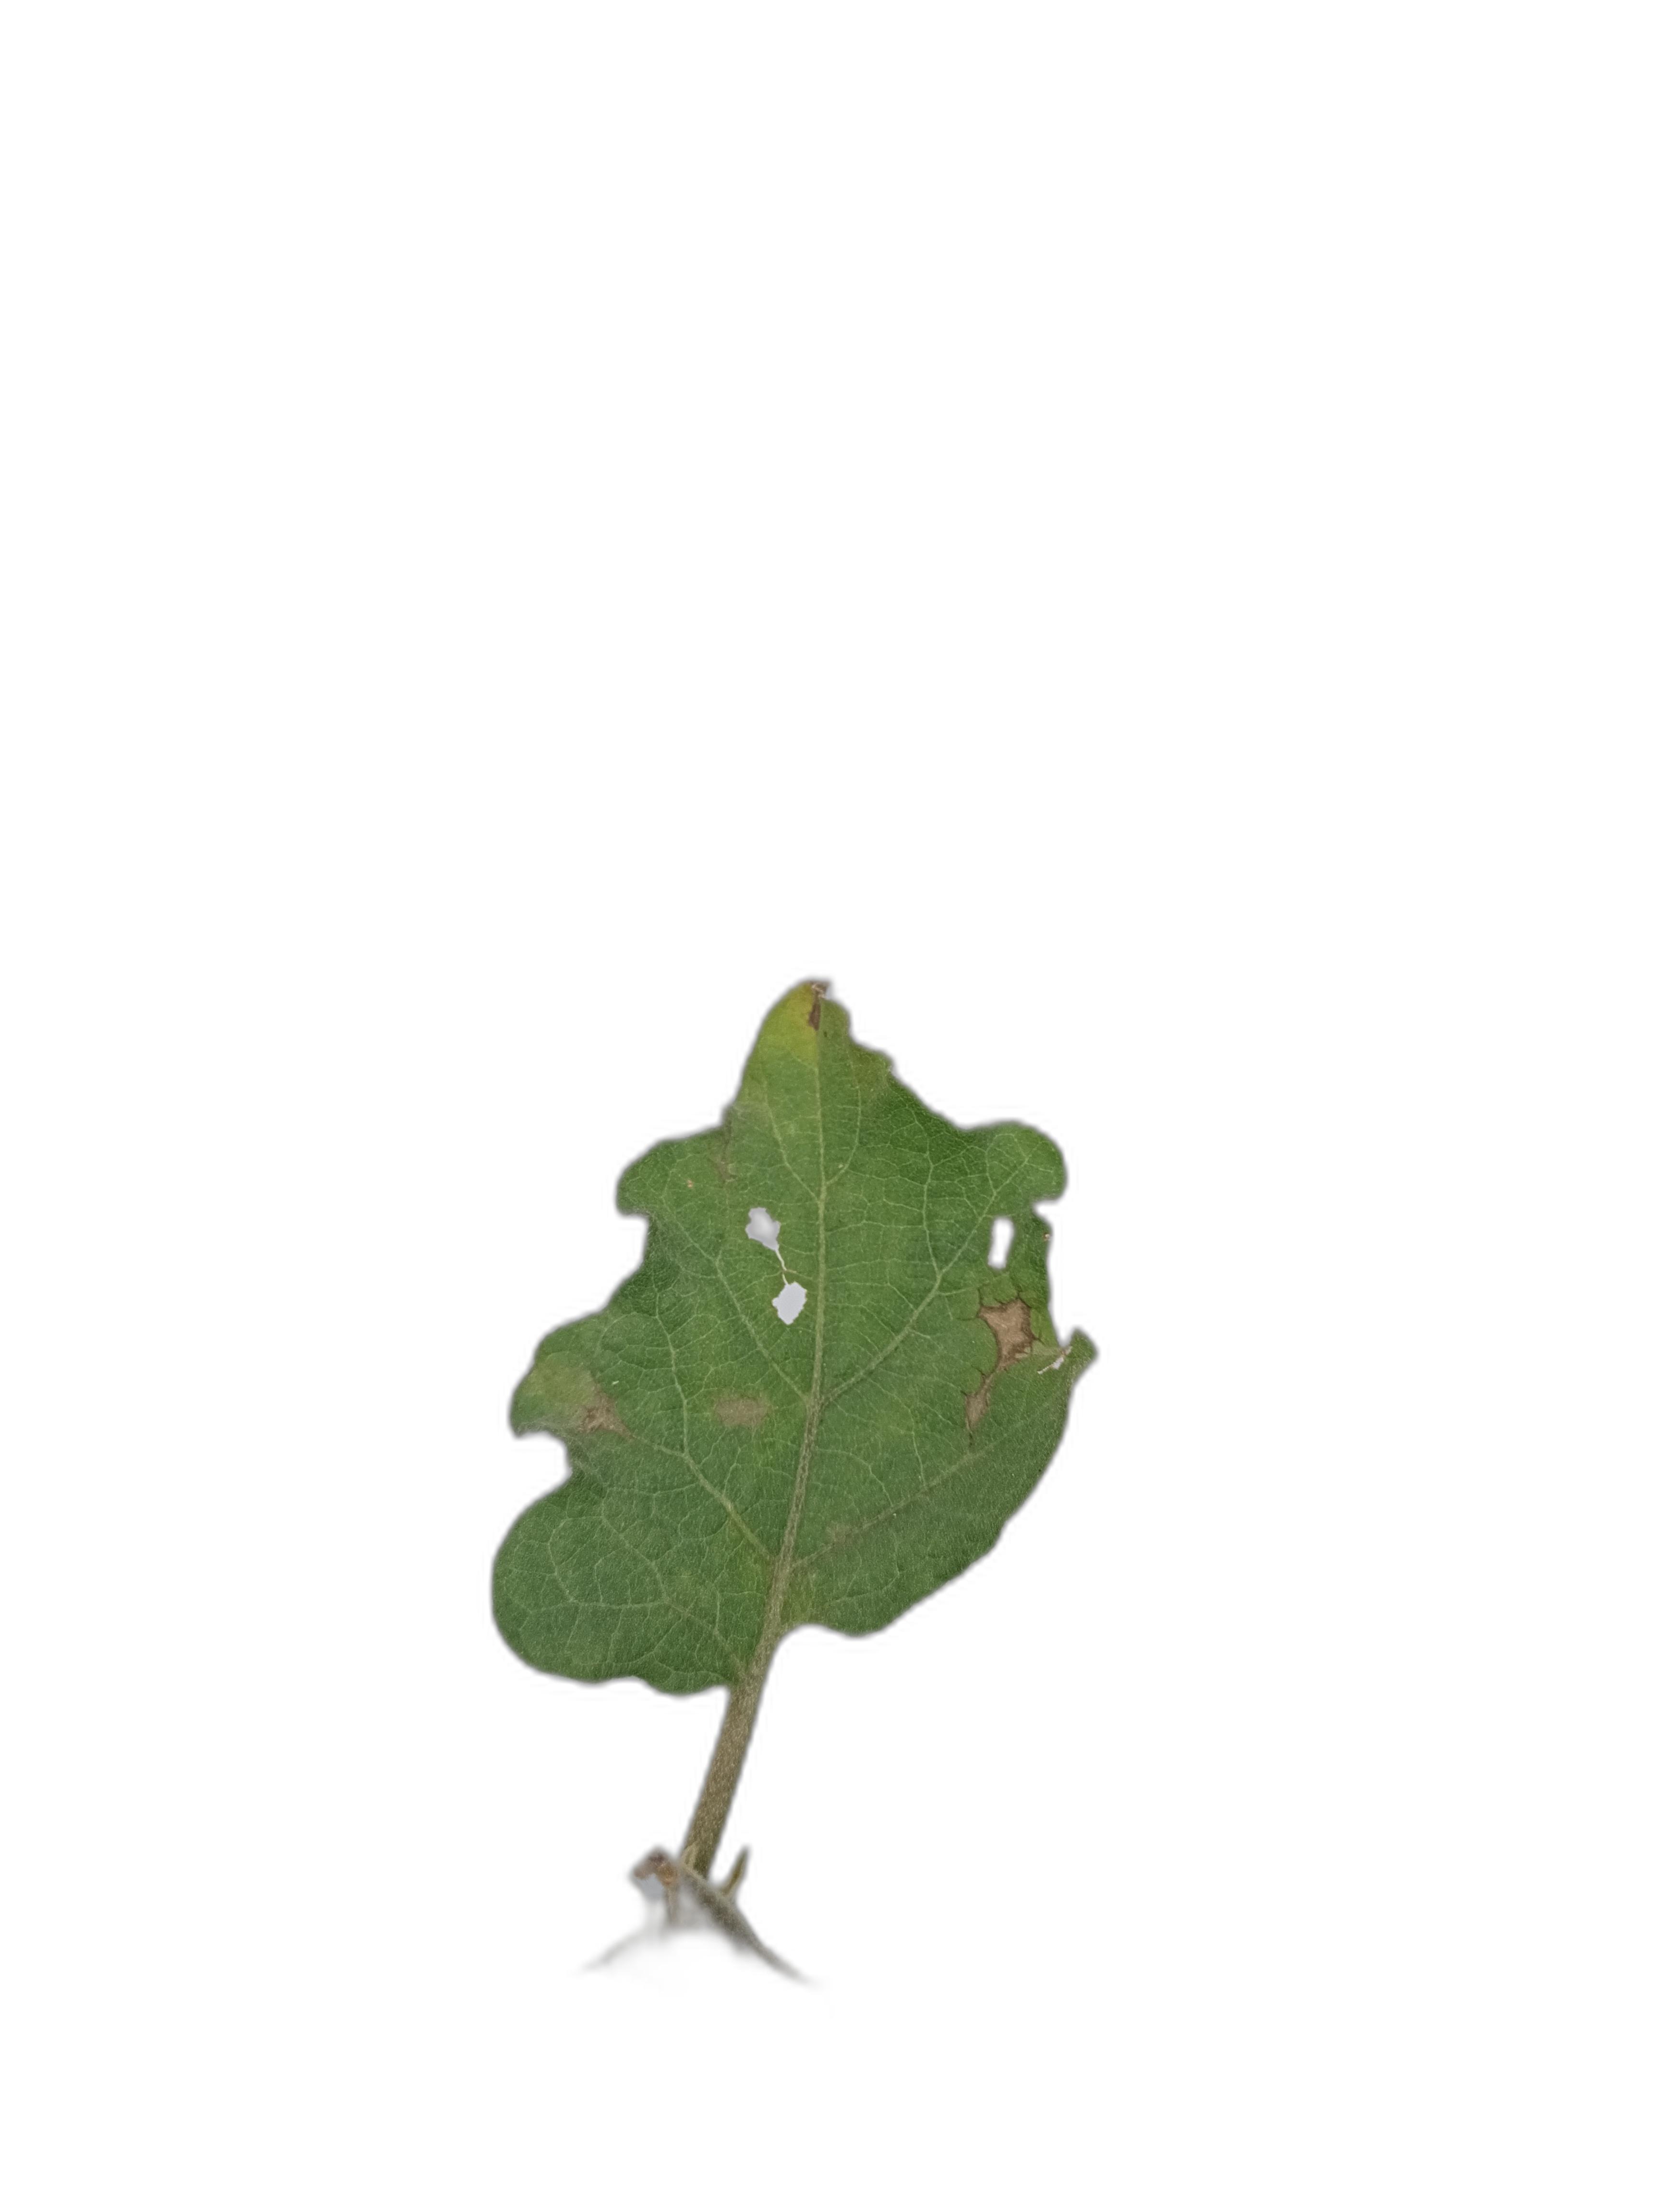
Label: Leaf Spot Disease